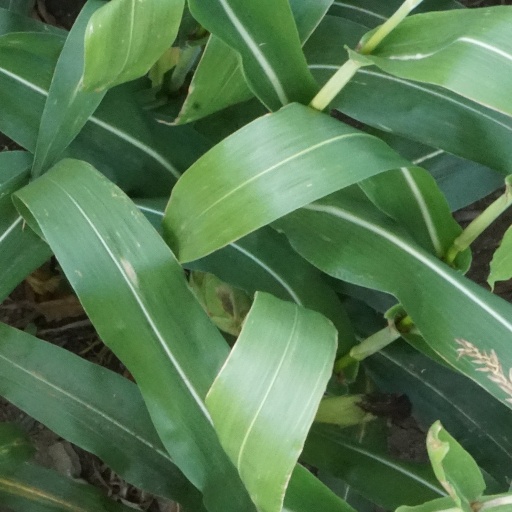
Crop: maize; corn